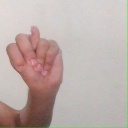
अक्षर: न